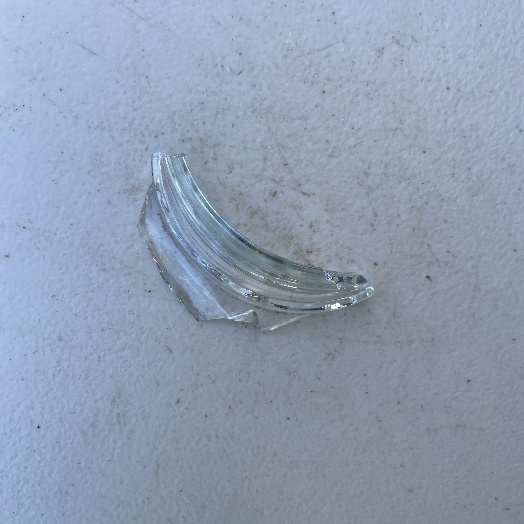
Label: Glass